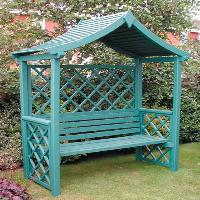
Weather: cloudy or overcast